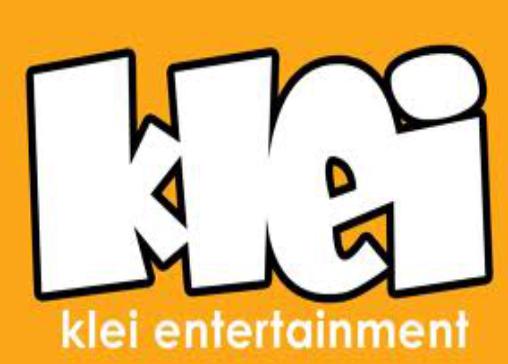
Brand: Klei
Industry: Leisure